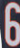
Number: 6